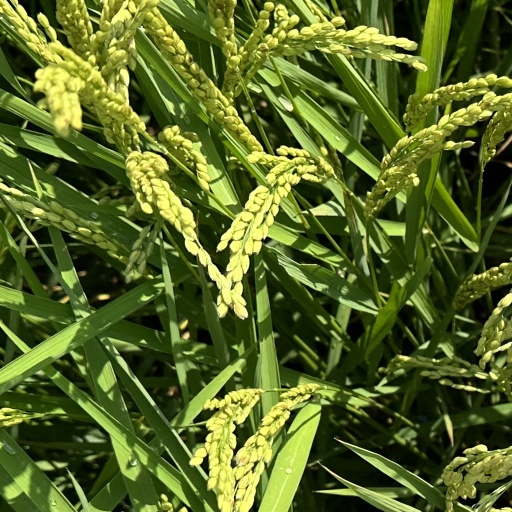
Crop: rice